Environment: real
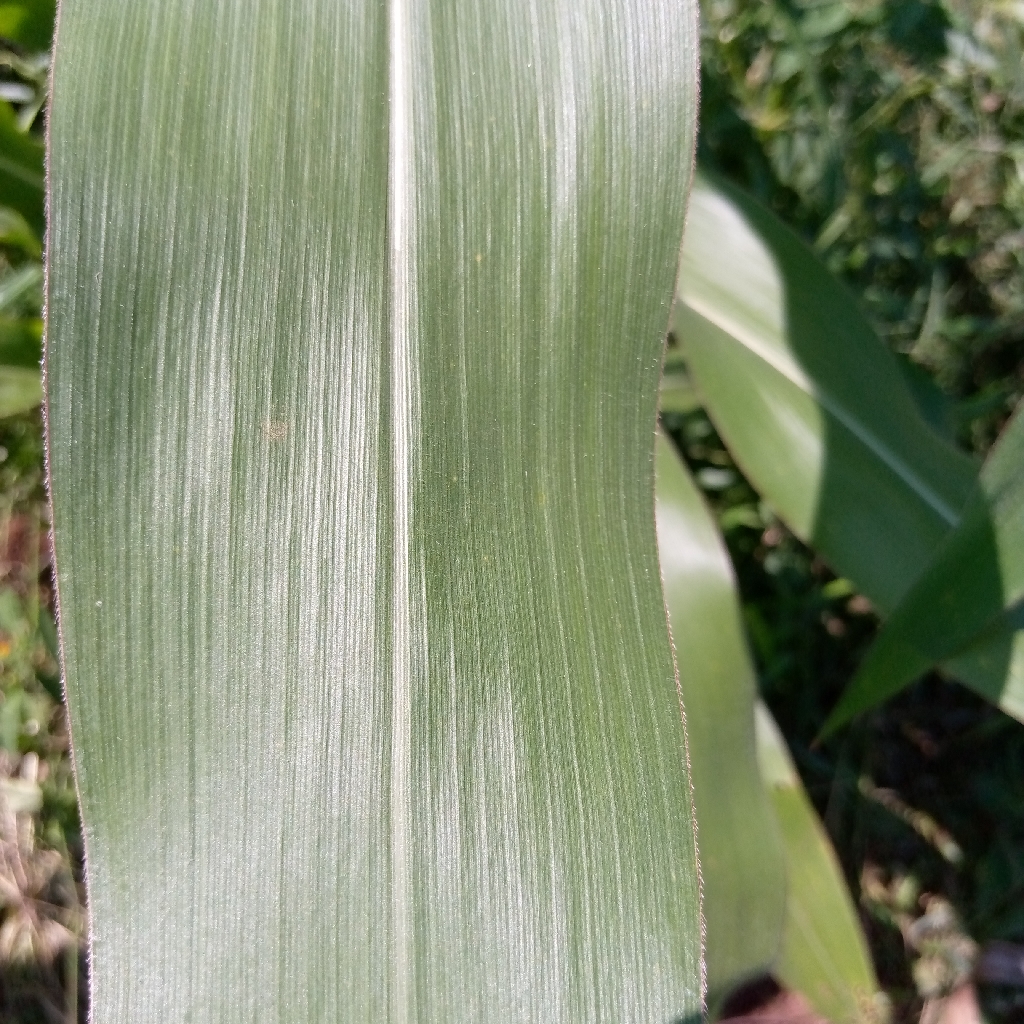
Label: healthy